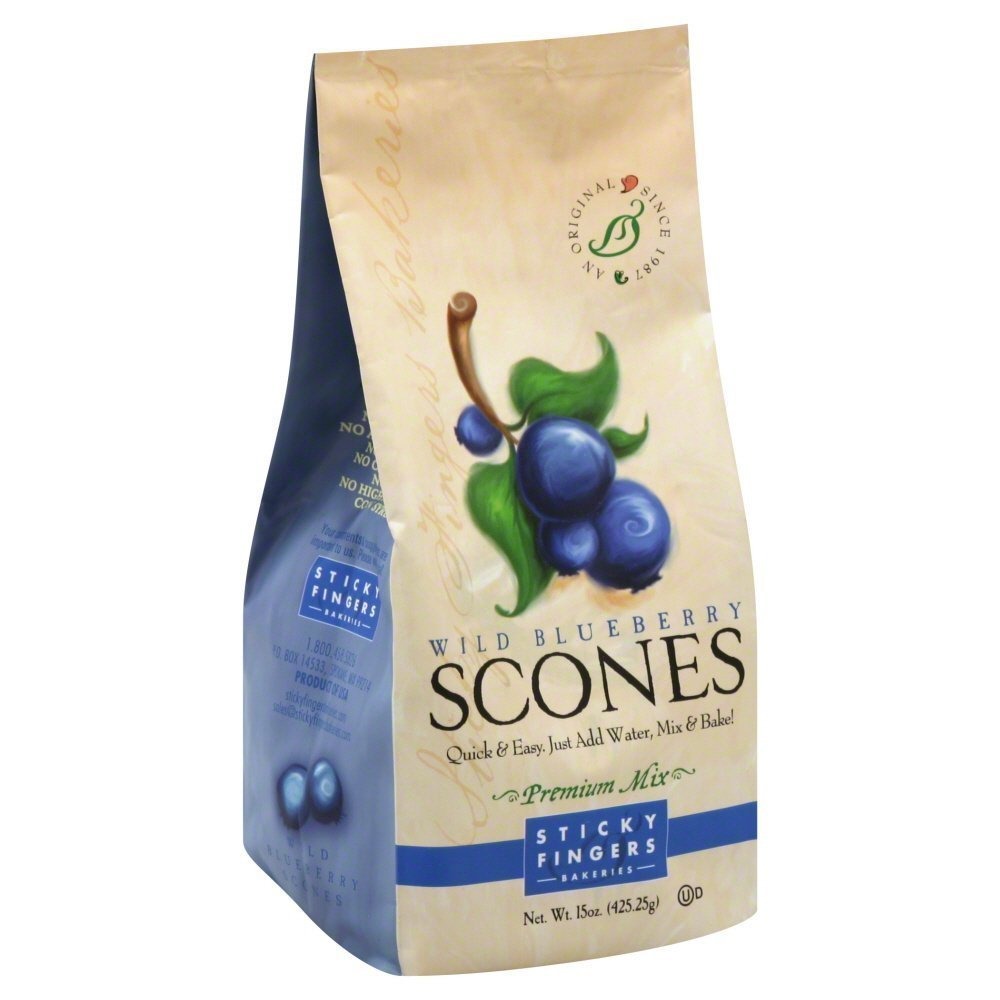
Item Name: Sticky Fingers Bakeries Bulk Scone Mix: Just Add Water Scone Mixes (Wild Blueberry), 15.0 Ounce (Pack of 6)
Bullet Point 1: Bulk pack of 6, 15oz bags of scone mix by Sticky Fingers Bakeries in Wild Blueberry flavor.
Bullet Point 2: Each bag of Sticky Fingers scone mix makes approximately 12 English style scones.
Bullet Point 3: Easy to make British scone dough mix: just add water.
Bullet Point 4: Makes delicious wild blueberry scones for tea parties, brunches, showers, etc. Pair scones and clotted cream together for a tasty treat.
Bullet Point 5: Sticky Fingers scone mixes bake in approximately 12 to 15 minutes.
Value: 90.0
Unit: Ounce

Price: 49.84